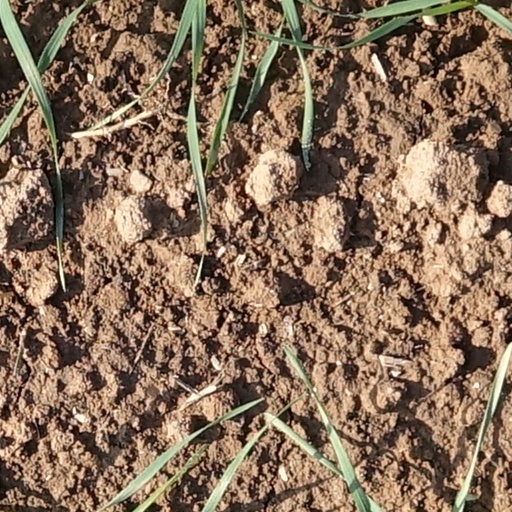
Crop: wheat